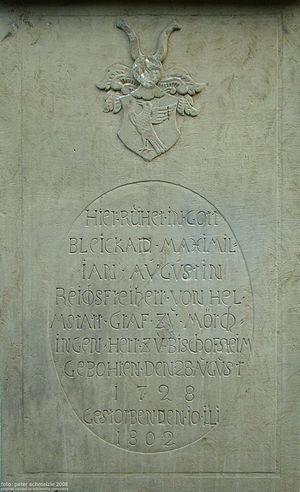
Maximilien-Auguste Bleickard, comte d'Helmstatt, né le 28 août 1728 à Nancy et mort le 10 juillet 1802, est un officier des armées du roi et député de la noblesse du bailliage de Sarreguemines aux Etats généraux de 1789.
Guy-Claude-Roland de Laval-Montmorency, comte de Laval puis maréchal de Montmorency, est un militaire et aristocrate français né le 5 novembre 1677 au château de Pescheray à Le Breil-sur-Mérize et mort le 14 novembre 1751 au château de Châton à Parigné-l'Évêque.